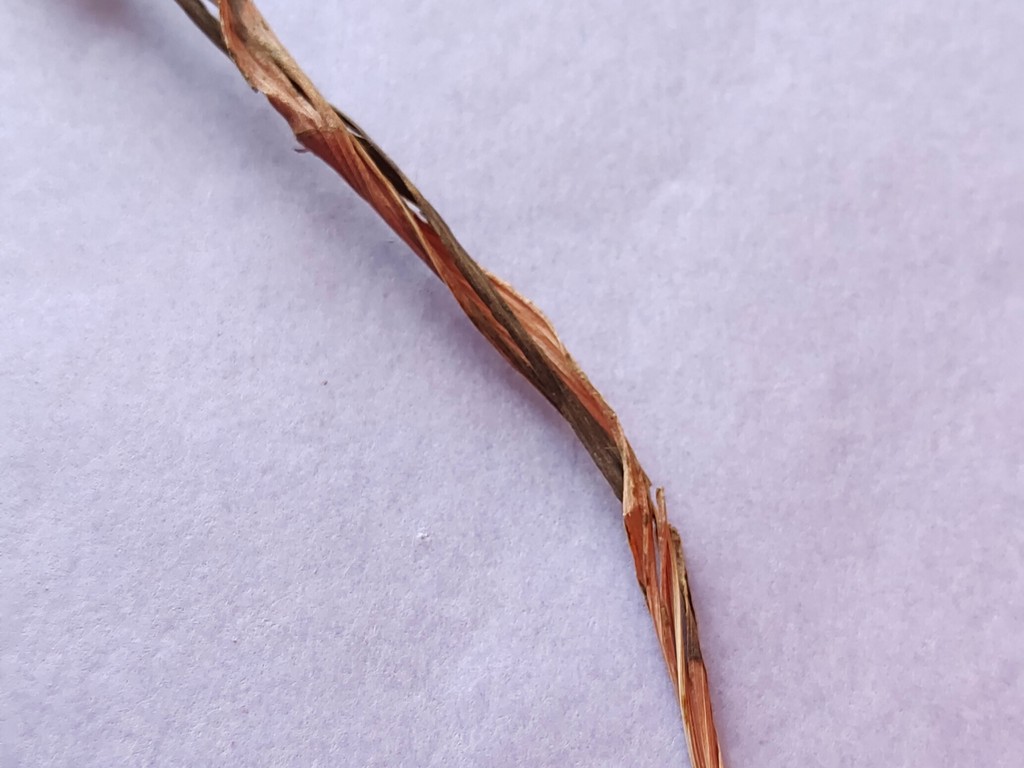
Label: Dried